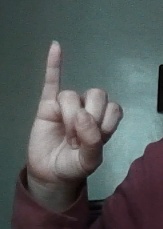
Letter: meem